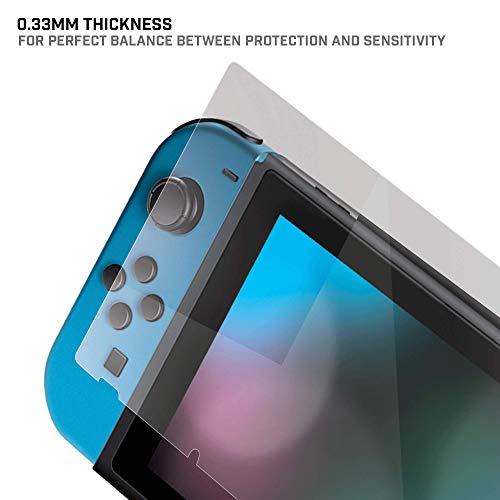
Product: Bionik Screen Defender - Tempered Glass Screen Protector with Blue Light Filter - Compatible with Nintendo Switch, Black
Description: Japanese tempered glass with 9H surface hardness rating for strong scratch resistance.
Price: $14.99
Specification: ProductDimensions:0x6.4x3.7inches|ItemWeight:4ounces|ShippingWeight:4ounces|ASIN:B07SVJLFHB|Itemmodelnumber:9039|Manufacturerrecommendedage:10-11months